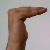
The image shows a hand gesture representing a space in Indian Sign Language.